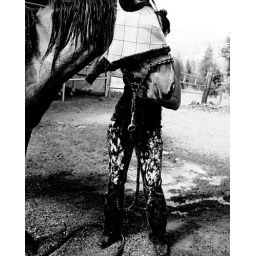
We always go out in our grungy clothes to work with our horses, especially bath time.